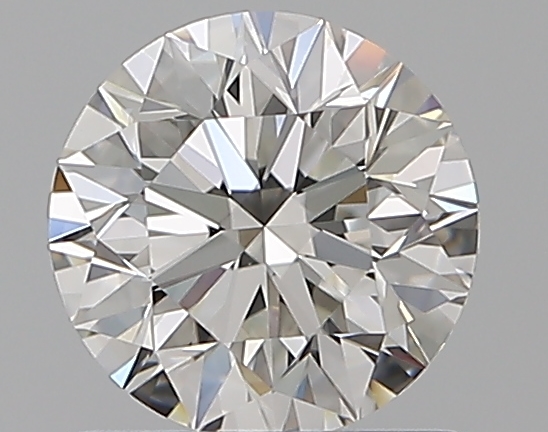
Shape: round
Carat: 0.9
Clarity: VS1
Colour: F
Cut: EX
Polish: EX
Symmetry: EX
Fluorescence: N
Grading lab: GIA
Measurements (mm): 6.08 x 6.13 x 3.88